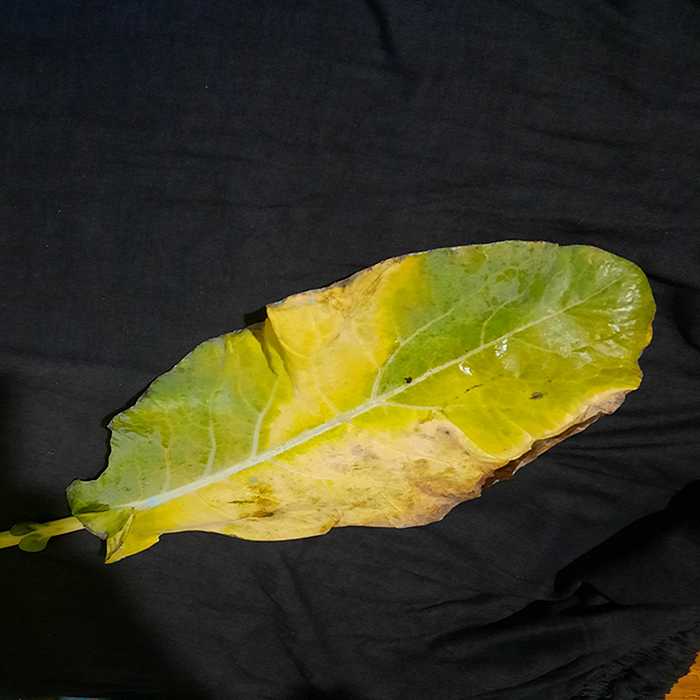
Plant: Cauliflower
Label: Black Rot